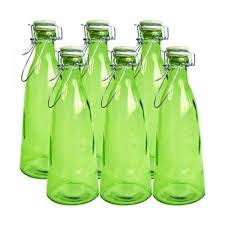
Label: glass